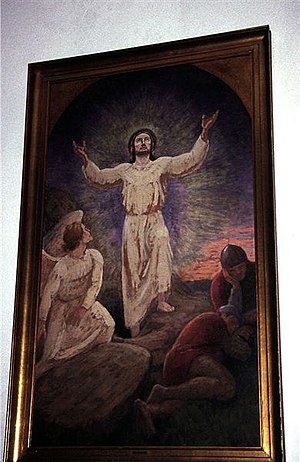
Niels Skovgaard
Opstandelsesbillede i Damsholte Kirke på Møn af Niels Skovgaard.
Damsholte Kirke Møn Kommune, Denmark; Maleri af Niels Skovgaard
Niels Kristian Skovgaard var en dansk maler og billedhugger. Han var yngste søn af maleren P.C. Skovgaard, og bror til Joakim Skovgaard.